George Mikhailovich, Count Brasov

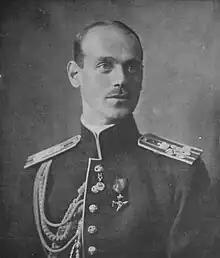
George's father, Grand Duke Michael

In the fall of 1914, at the start of World War I, Grand Duke Michael requested permission to return to Russia to rejoin the army, which was fighting on the Eastern Front. Nicholas II granted his request and George and his family returned to live in a villa at 24 Nikolaevskaya, Gatchina, that Michael had bought for Natalia. (Natalia was not permitted to live at any of the imperial palaces.) George's English governess, Miss Rata, accompanied them to Russia, after marrying Michael's head groom, Mr. Bennett. Michael became a general and earned a Cross of St. George, the highest military award, for action in the Carpathian Mountains.